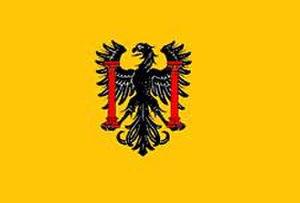
Les armoiries de Besançon sont le blasonnement / héraldique / emblème de 1537, de Besançon, capitale du Doubs en Bourgogne-Franche-Comté, avec pour devise associée : « Utinam ».
La ville de Besançon compte pas moins de dix drapeaux dont neuf officiels, mais n'en utilise actuellement qu'un.